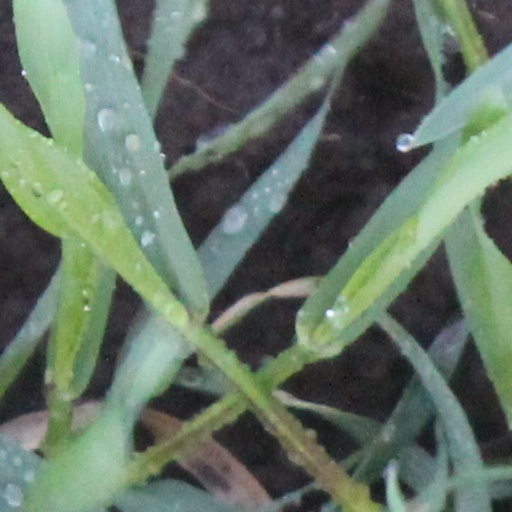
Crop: wheat